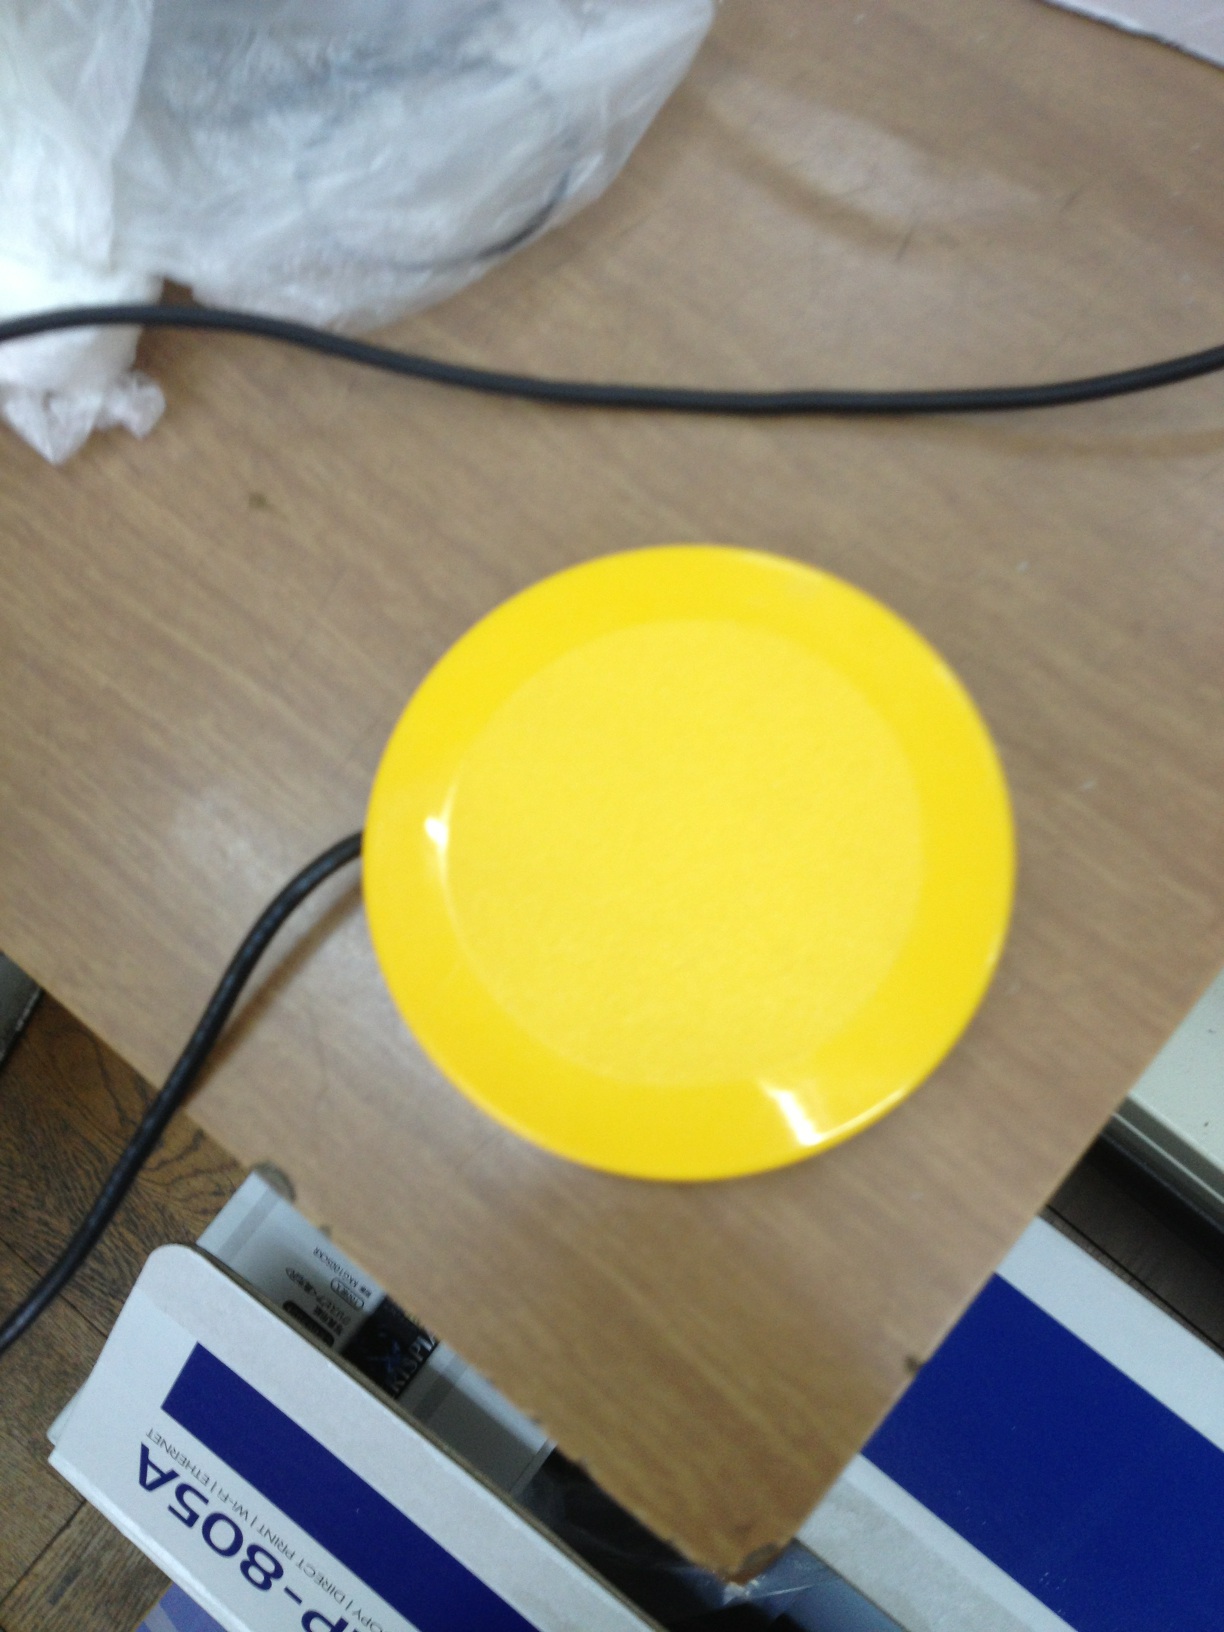Question: What color is this?
Answer: yellow